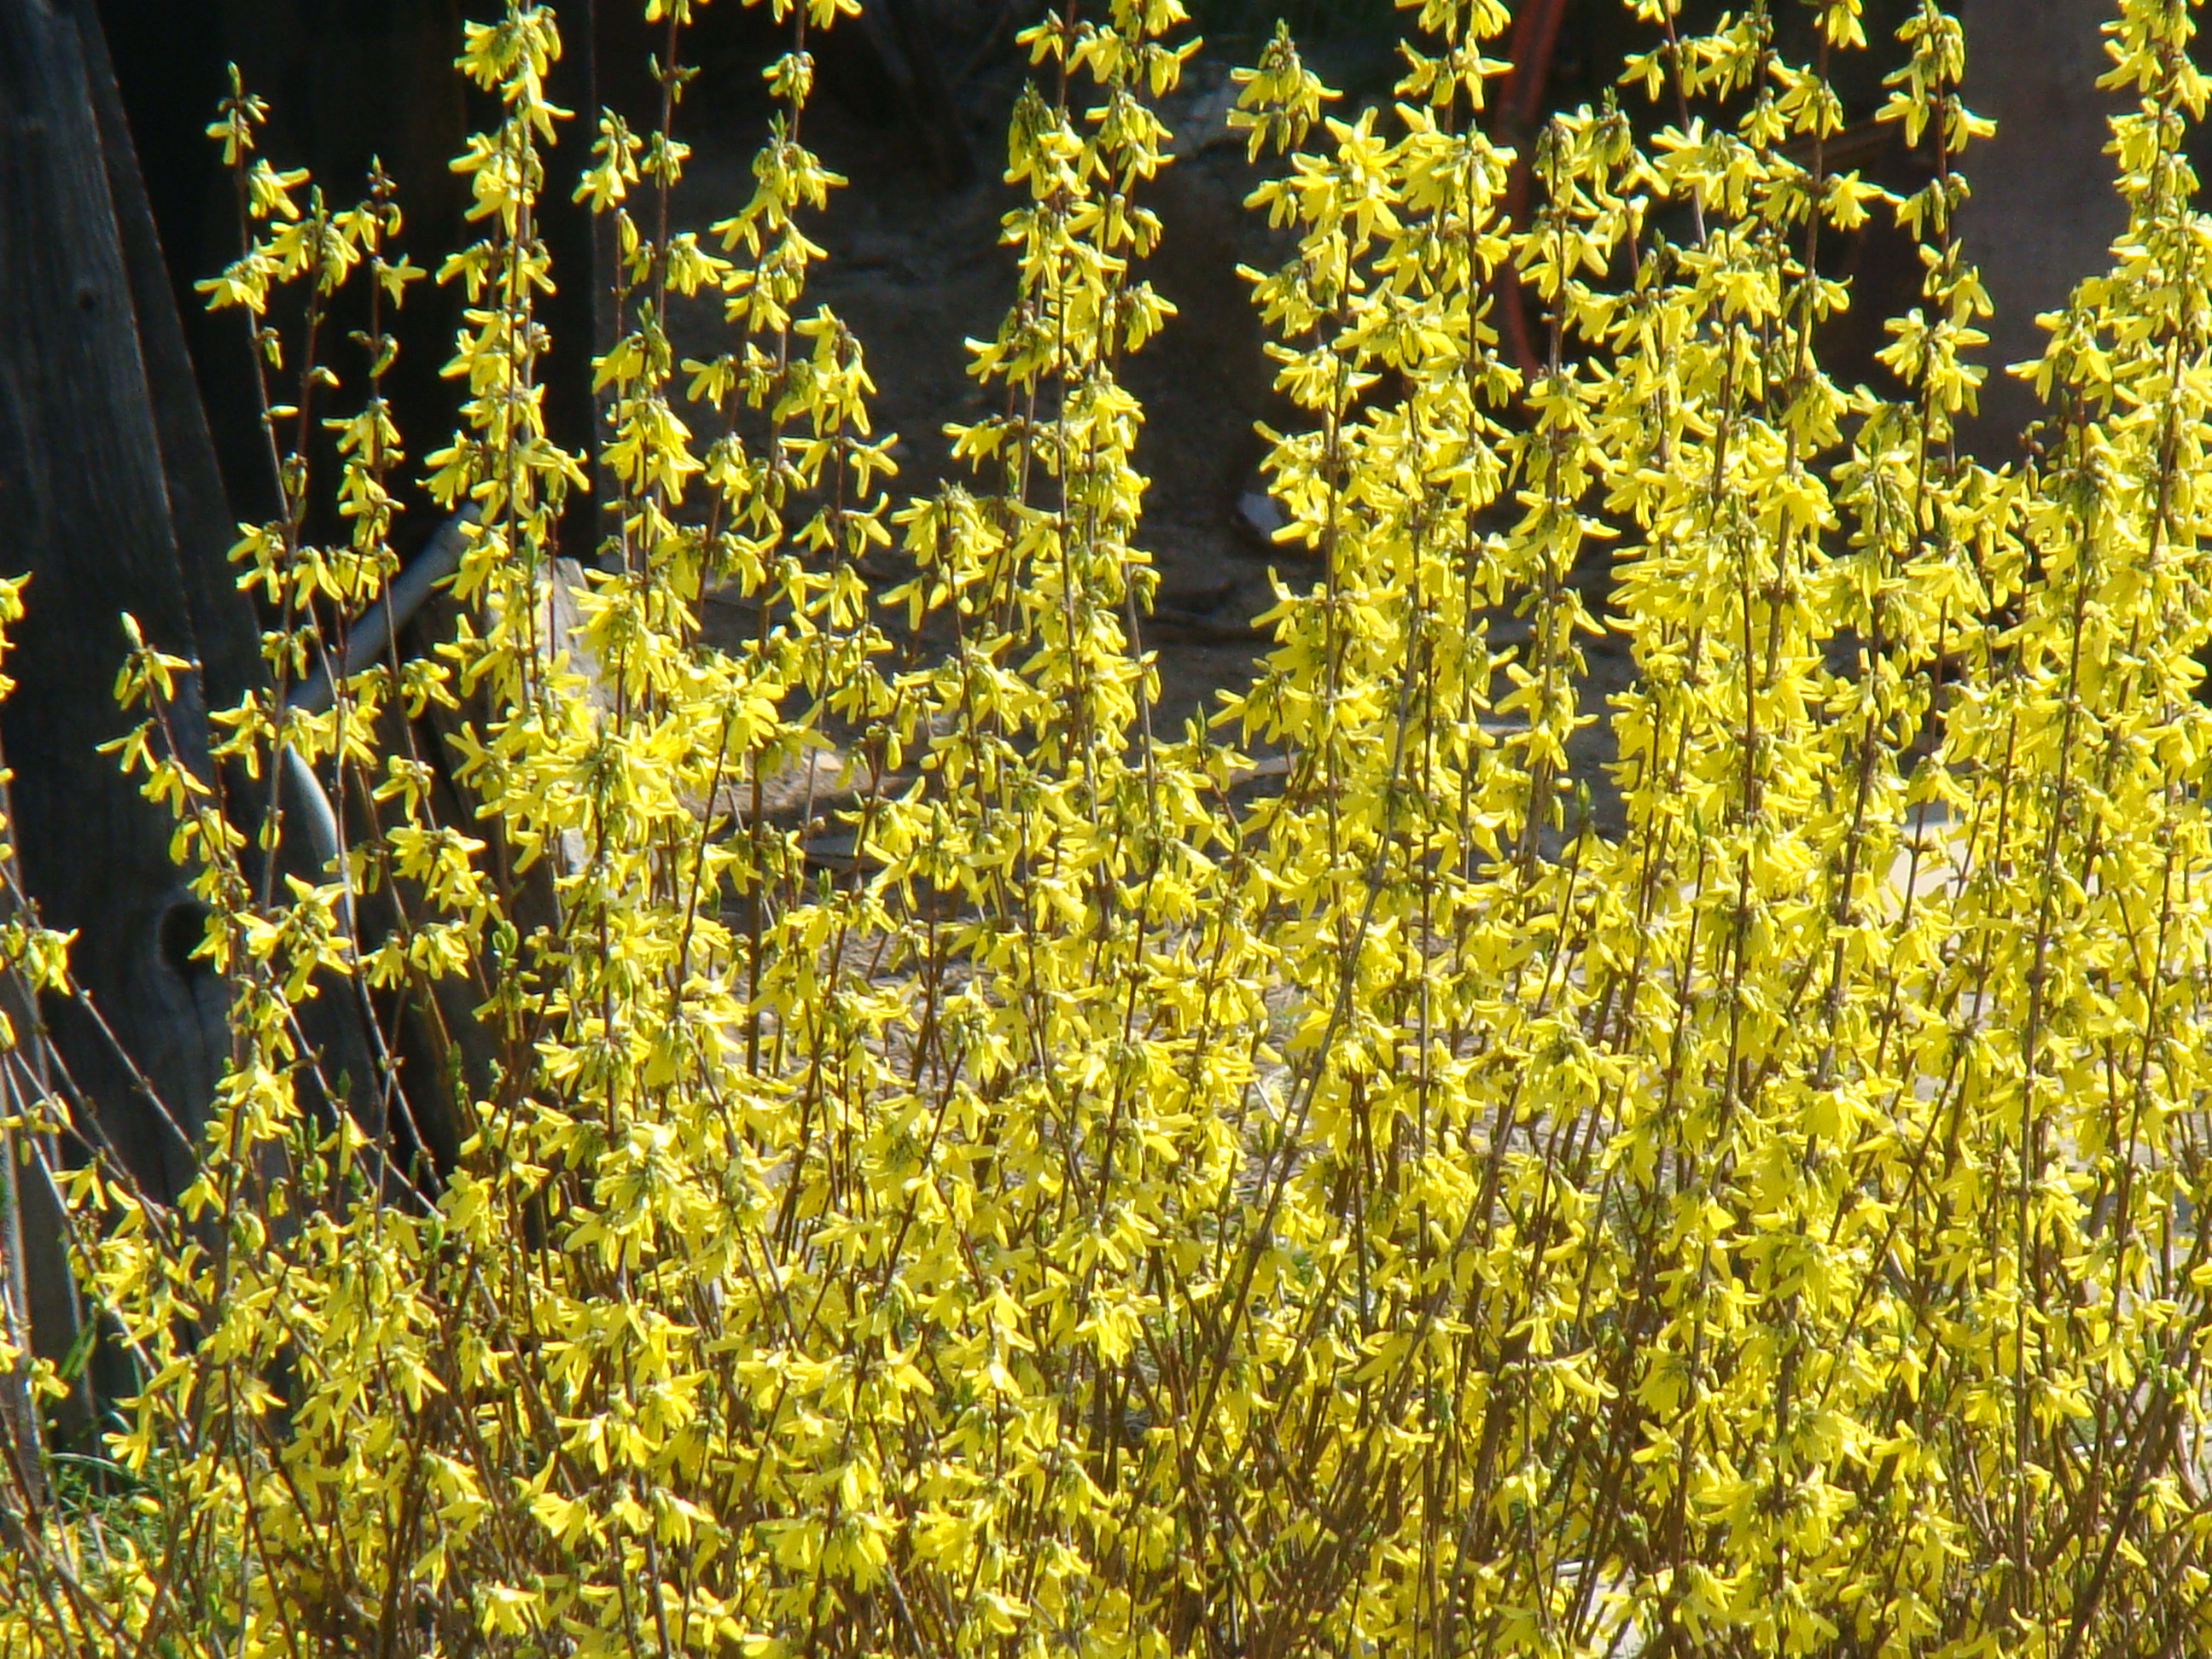
flower, yellow, plant, mustard, flora, mustard plant, spring, rapeseed, subshrub, shrub